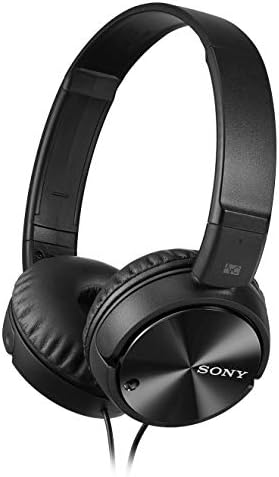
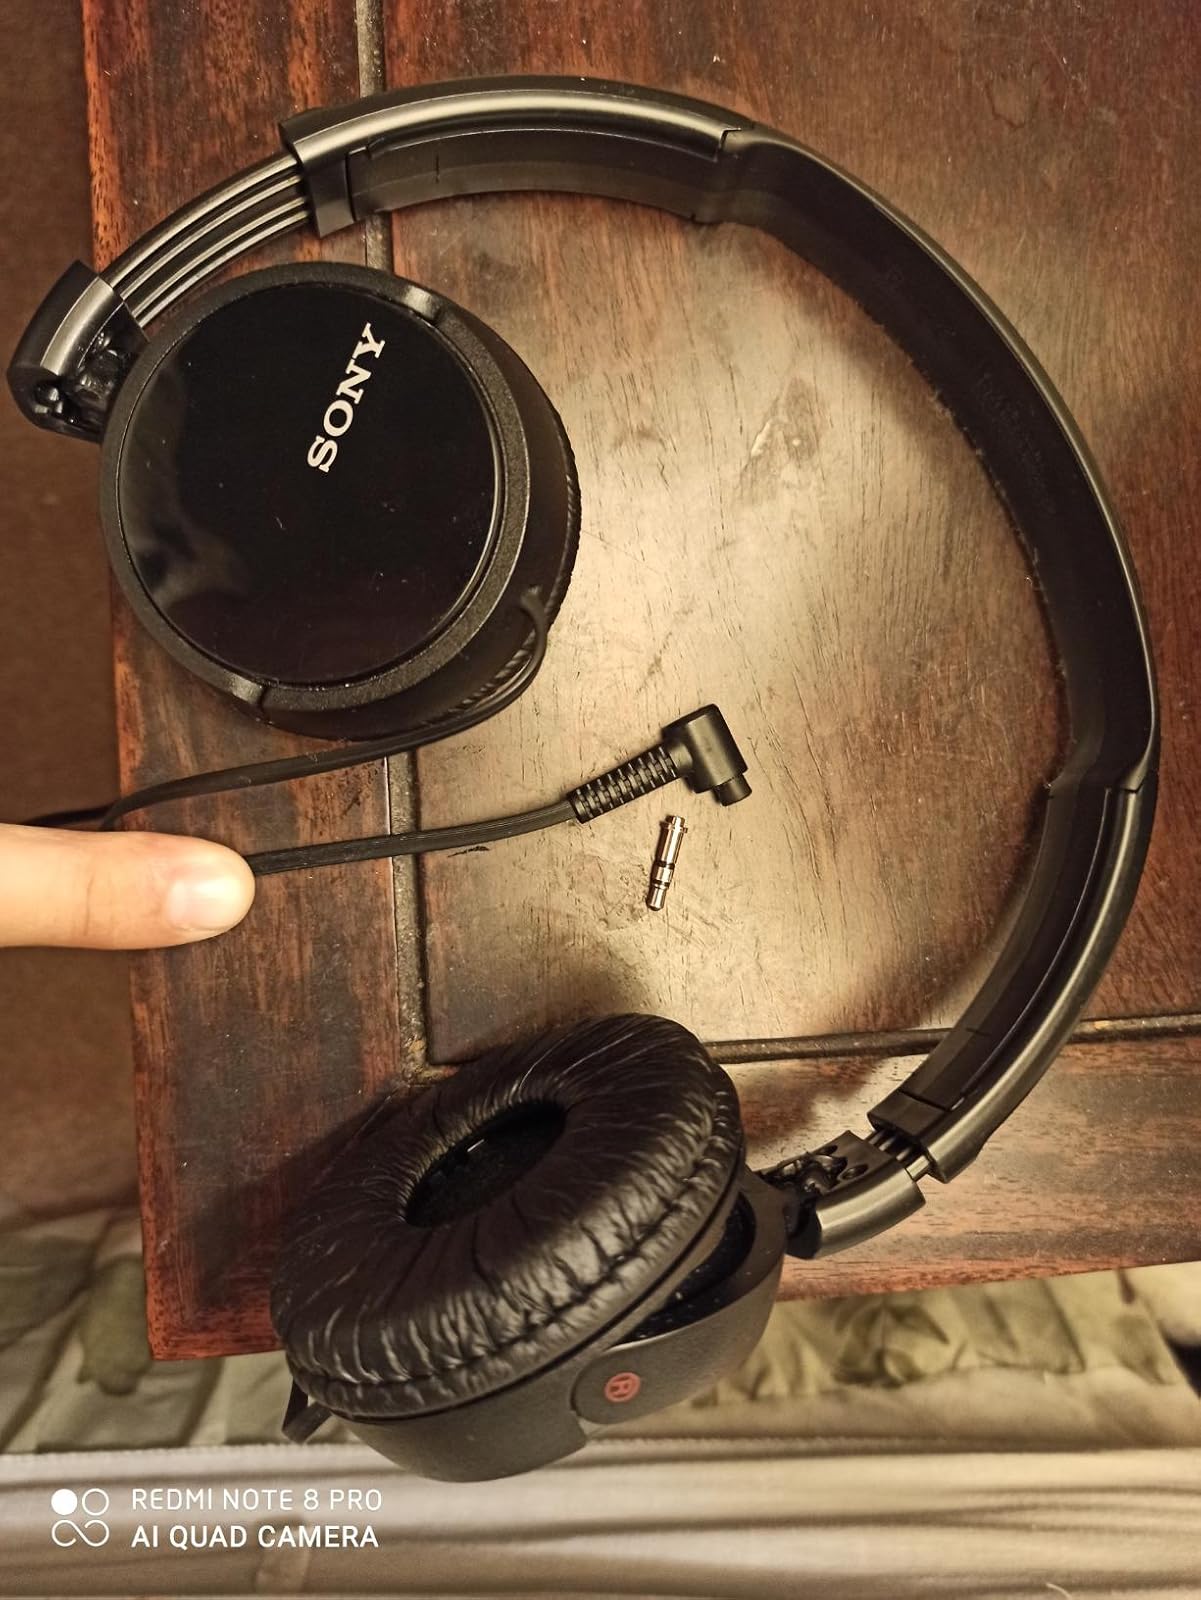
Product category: headphones
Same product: yes